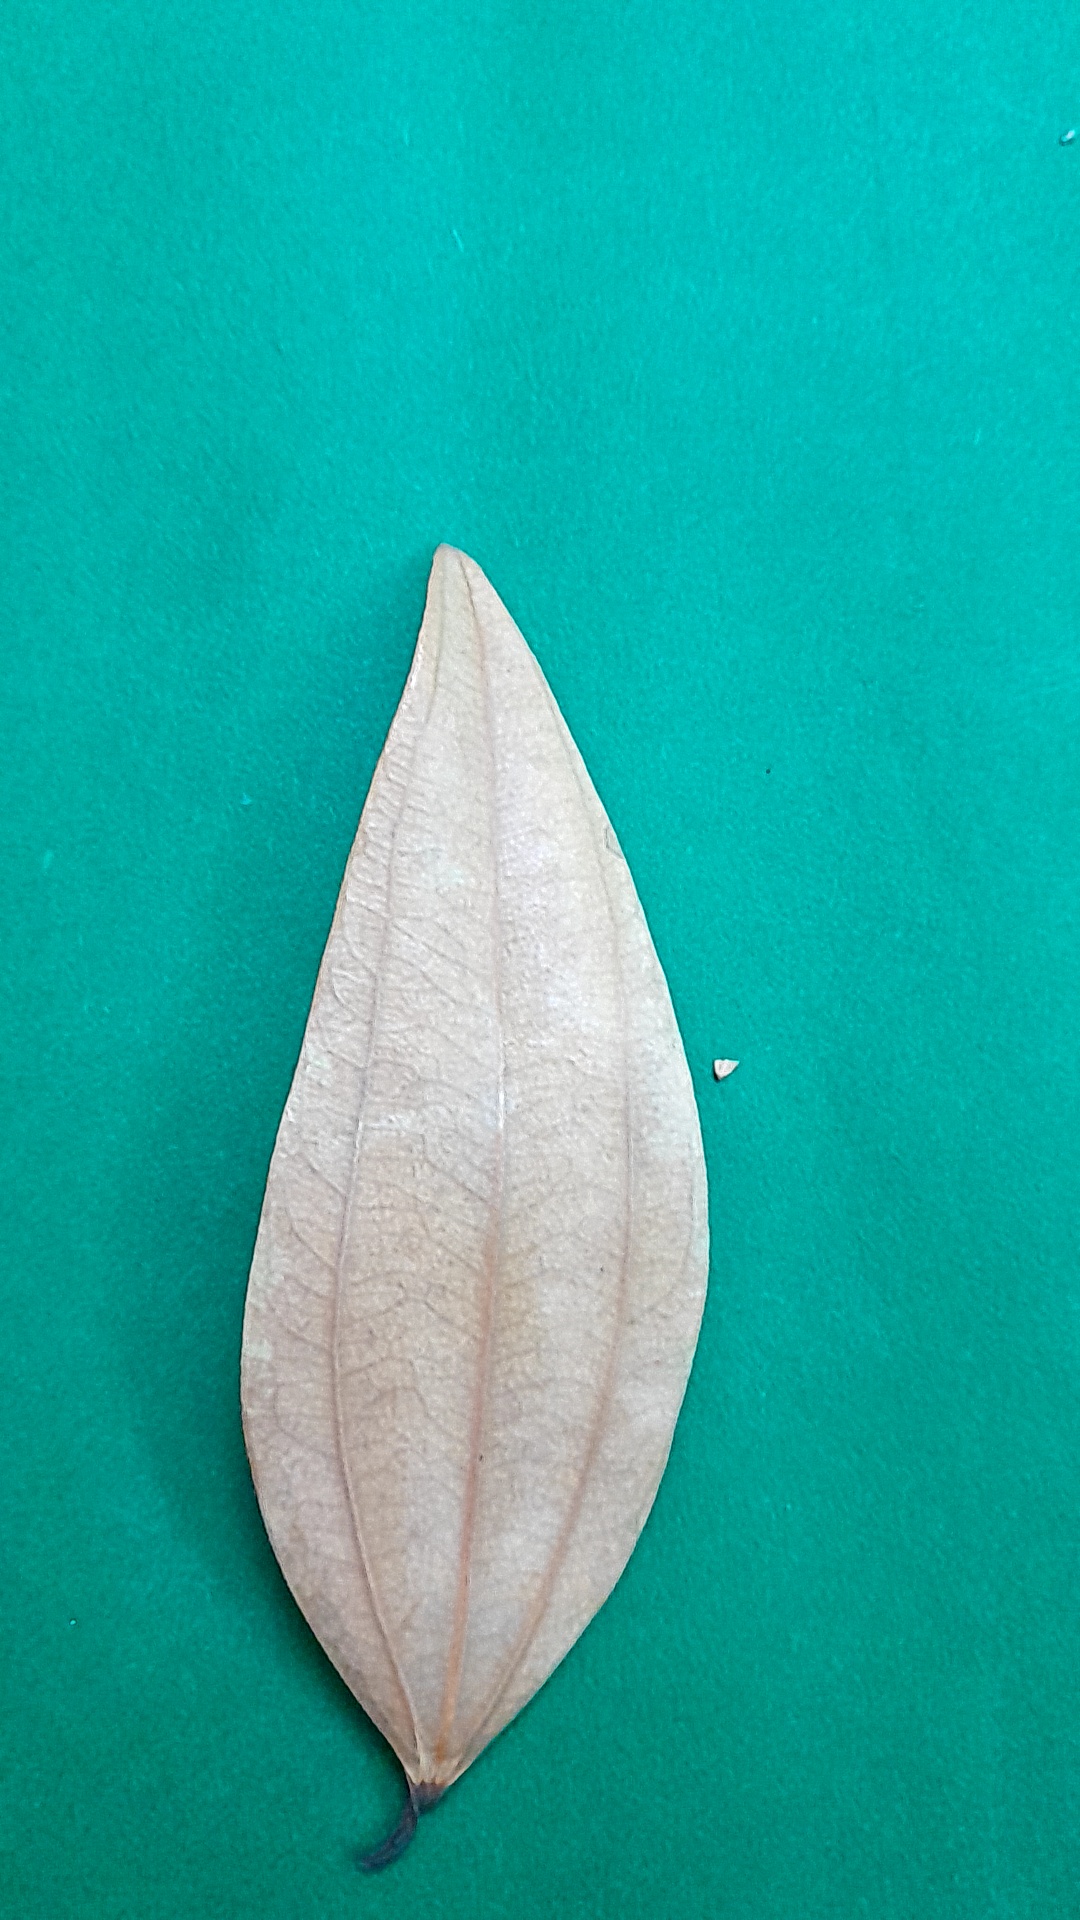
Label: Dry Leaf